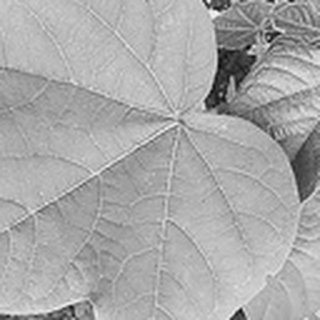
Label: healthy_cotton